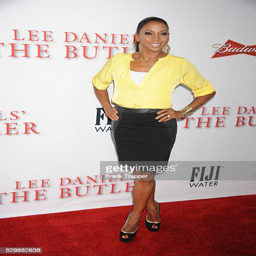
actor arrives at the premiere of biographical film held